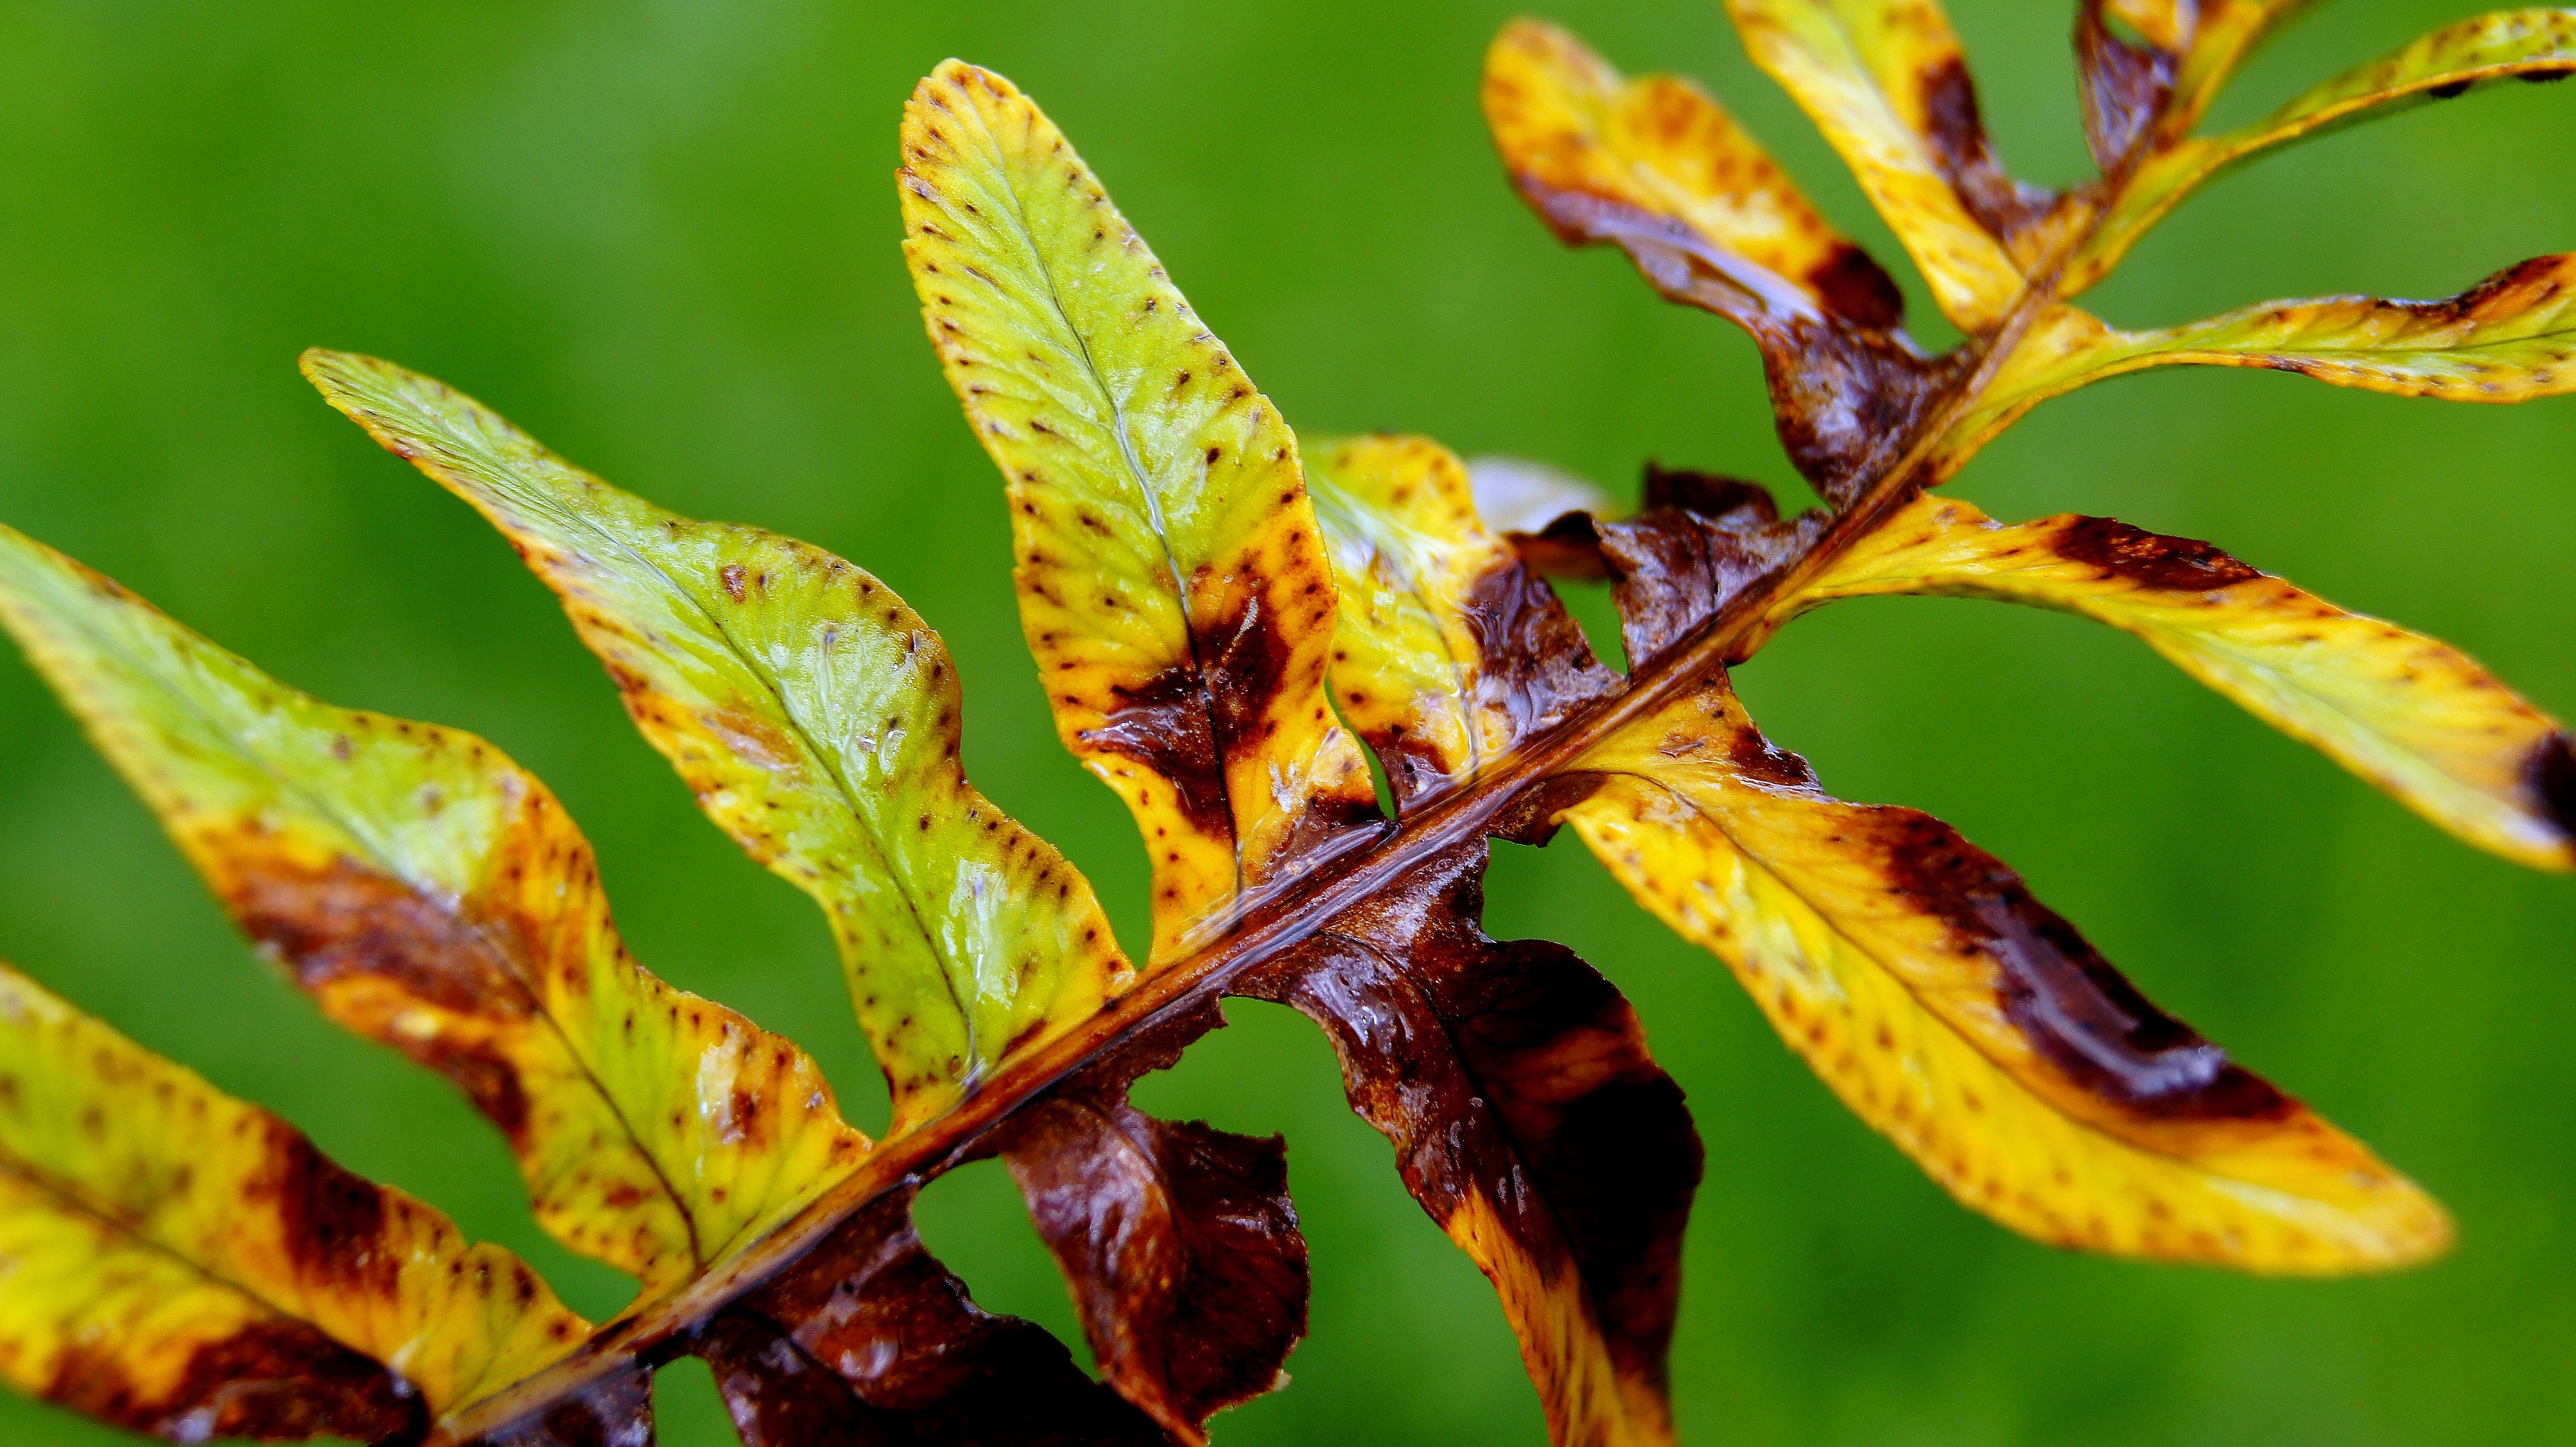
tree, nature, branch, plant, leaf, flower, produce, macro, autumn, botany, yellow, flora, season, wildflower, flowers, close up, shrub, deciduous, naturaleza, flores, ggl1, gaby1, xovesphoto, gphoto, sonyslta55, macro photography, flowering plant, plant stem, woody plant, land plant